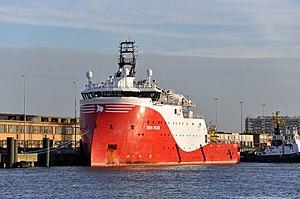
Navire auxiliaire norvégien pour travaux en haute mer Siem Moxie dans le port d'Ostende (Belgique)